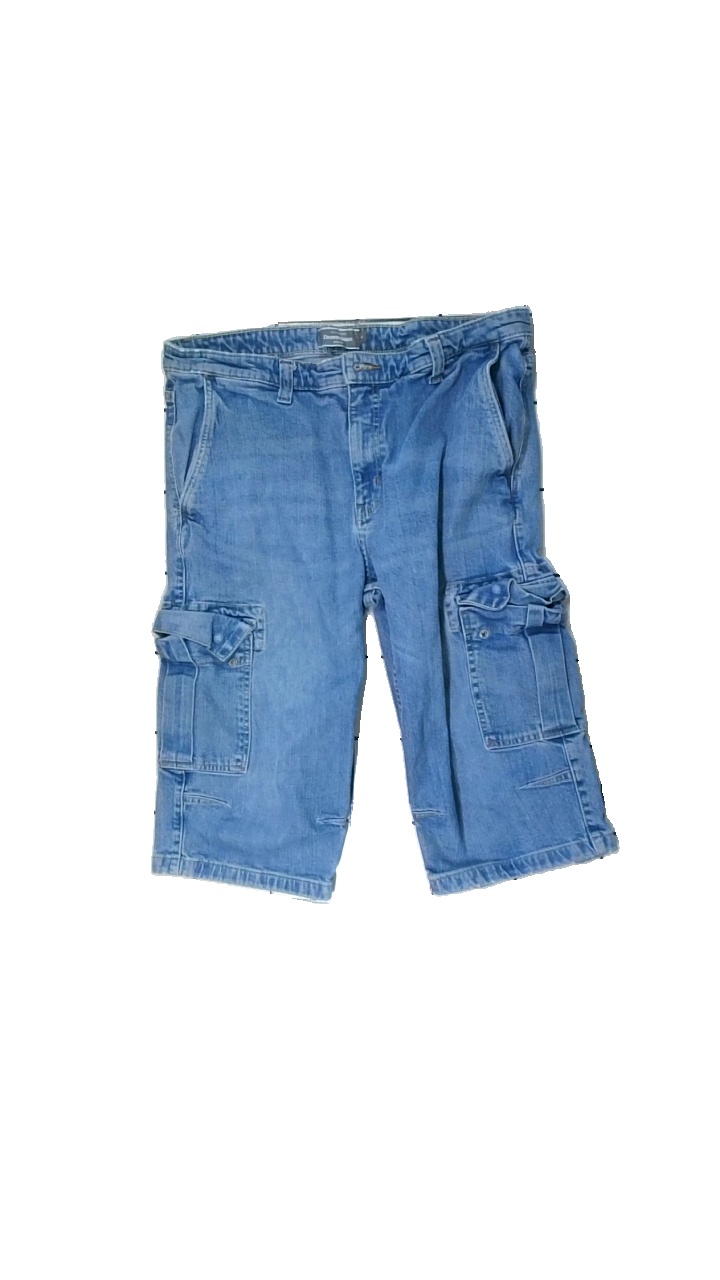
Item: Shorts (Men)
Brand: Dressman
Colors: Blue
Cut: Regular
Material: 100% Cotton
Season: Summer
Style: Denim
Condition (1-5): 4
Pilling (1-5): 5
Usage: Reuse
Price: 50-100